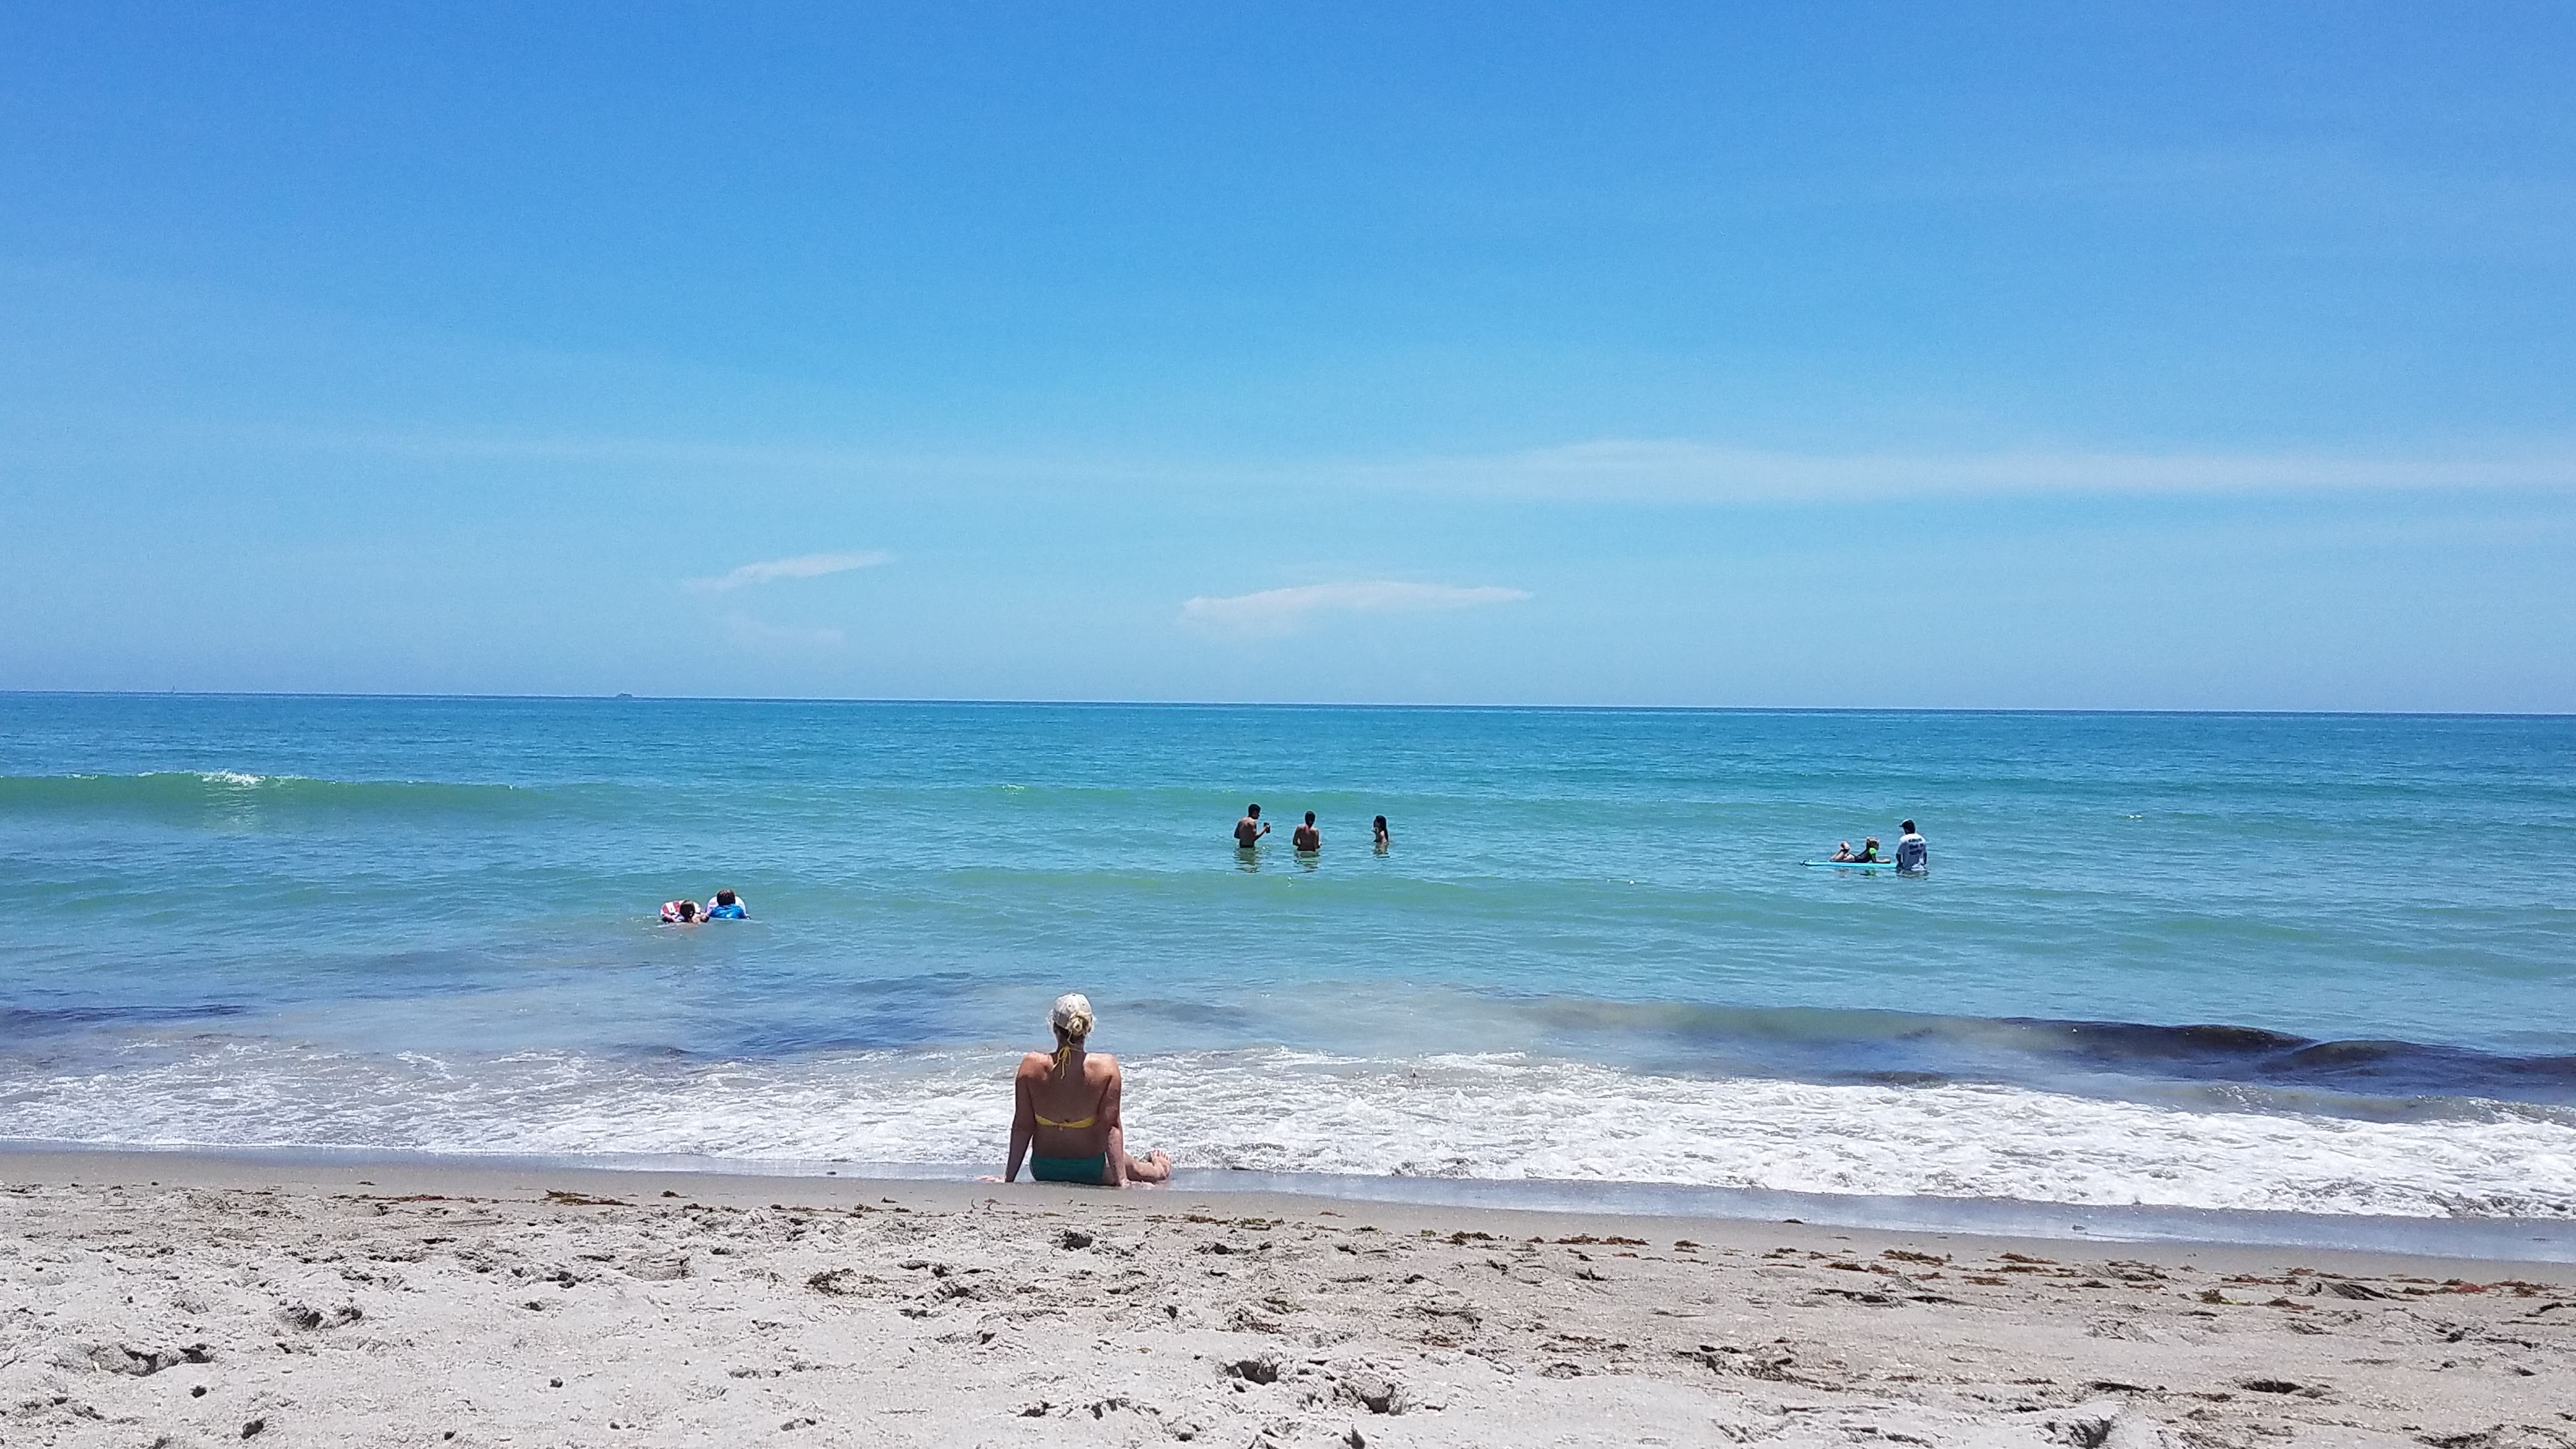
beach, girl, water, ocean, sand, surf, sun, blue, sky, clouds, waves, swim, body of water, sea, coast, shore, vacation, horizon, wave, summer, coastal and oceanic landforms, fun, wind wave, tourism, cloud, calm, bay, tree, leisure, tide, holiday, landscape, tropics, caribbean, sun tanning, spring break